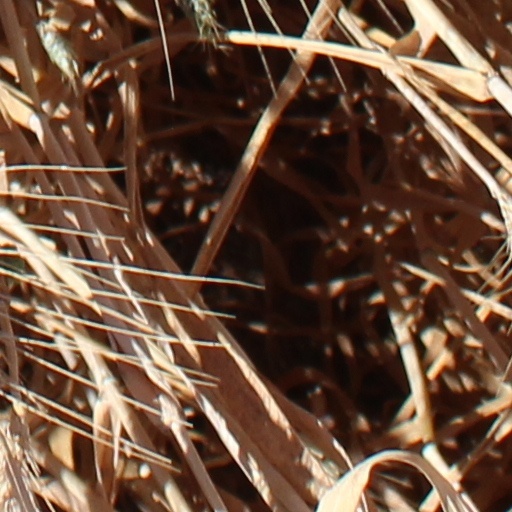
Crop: wheat